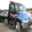
Label: truck